Domo (NHK)

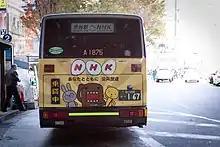
Domo (middle) and friends on a bus advertisement for NHK

Domo-kun first appeared in short stop-motion sketches on December 22, 1998, to mark the 10th anniversary of NHK's satellite broadcasting.